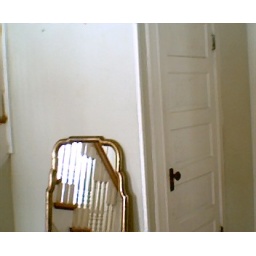
Facing away from the front door in the foyer to the coat closet. The mirror is reflecting the stairs to the left.